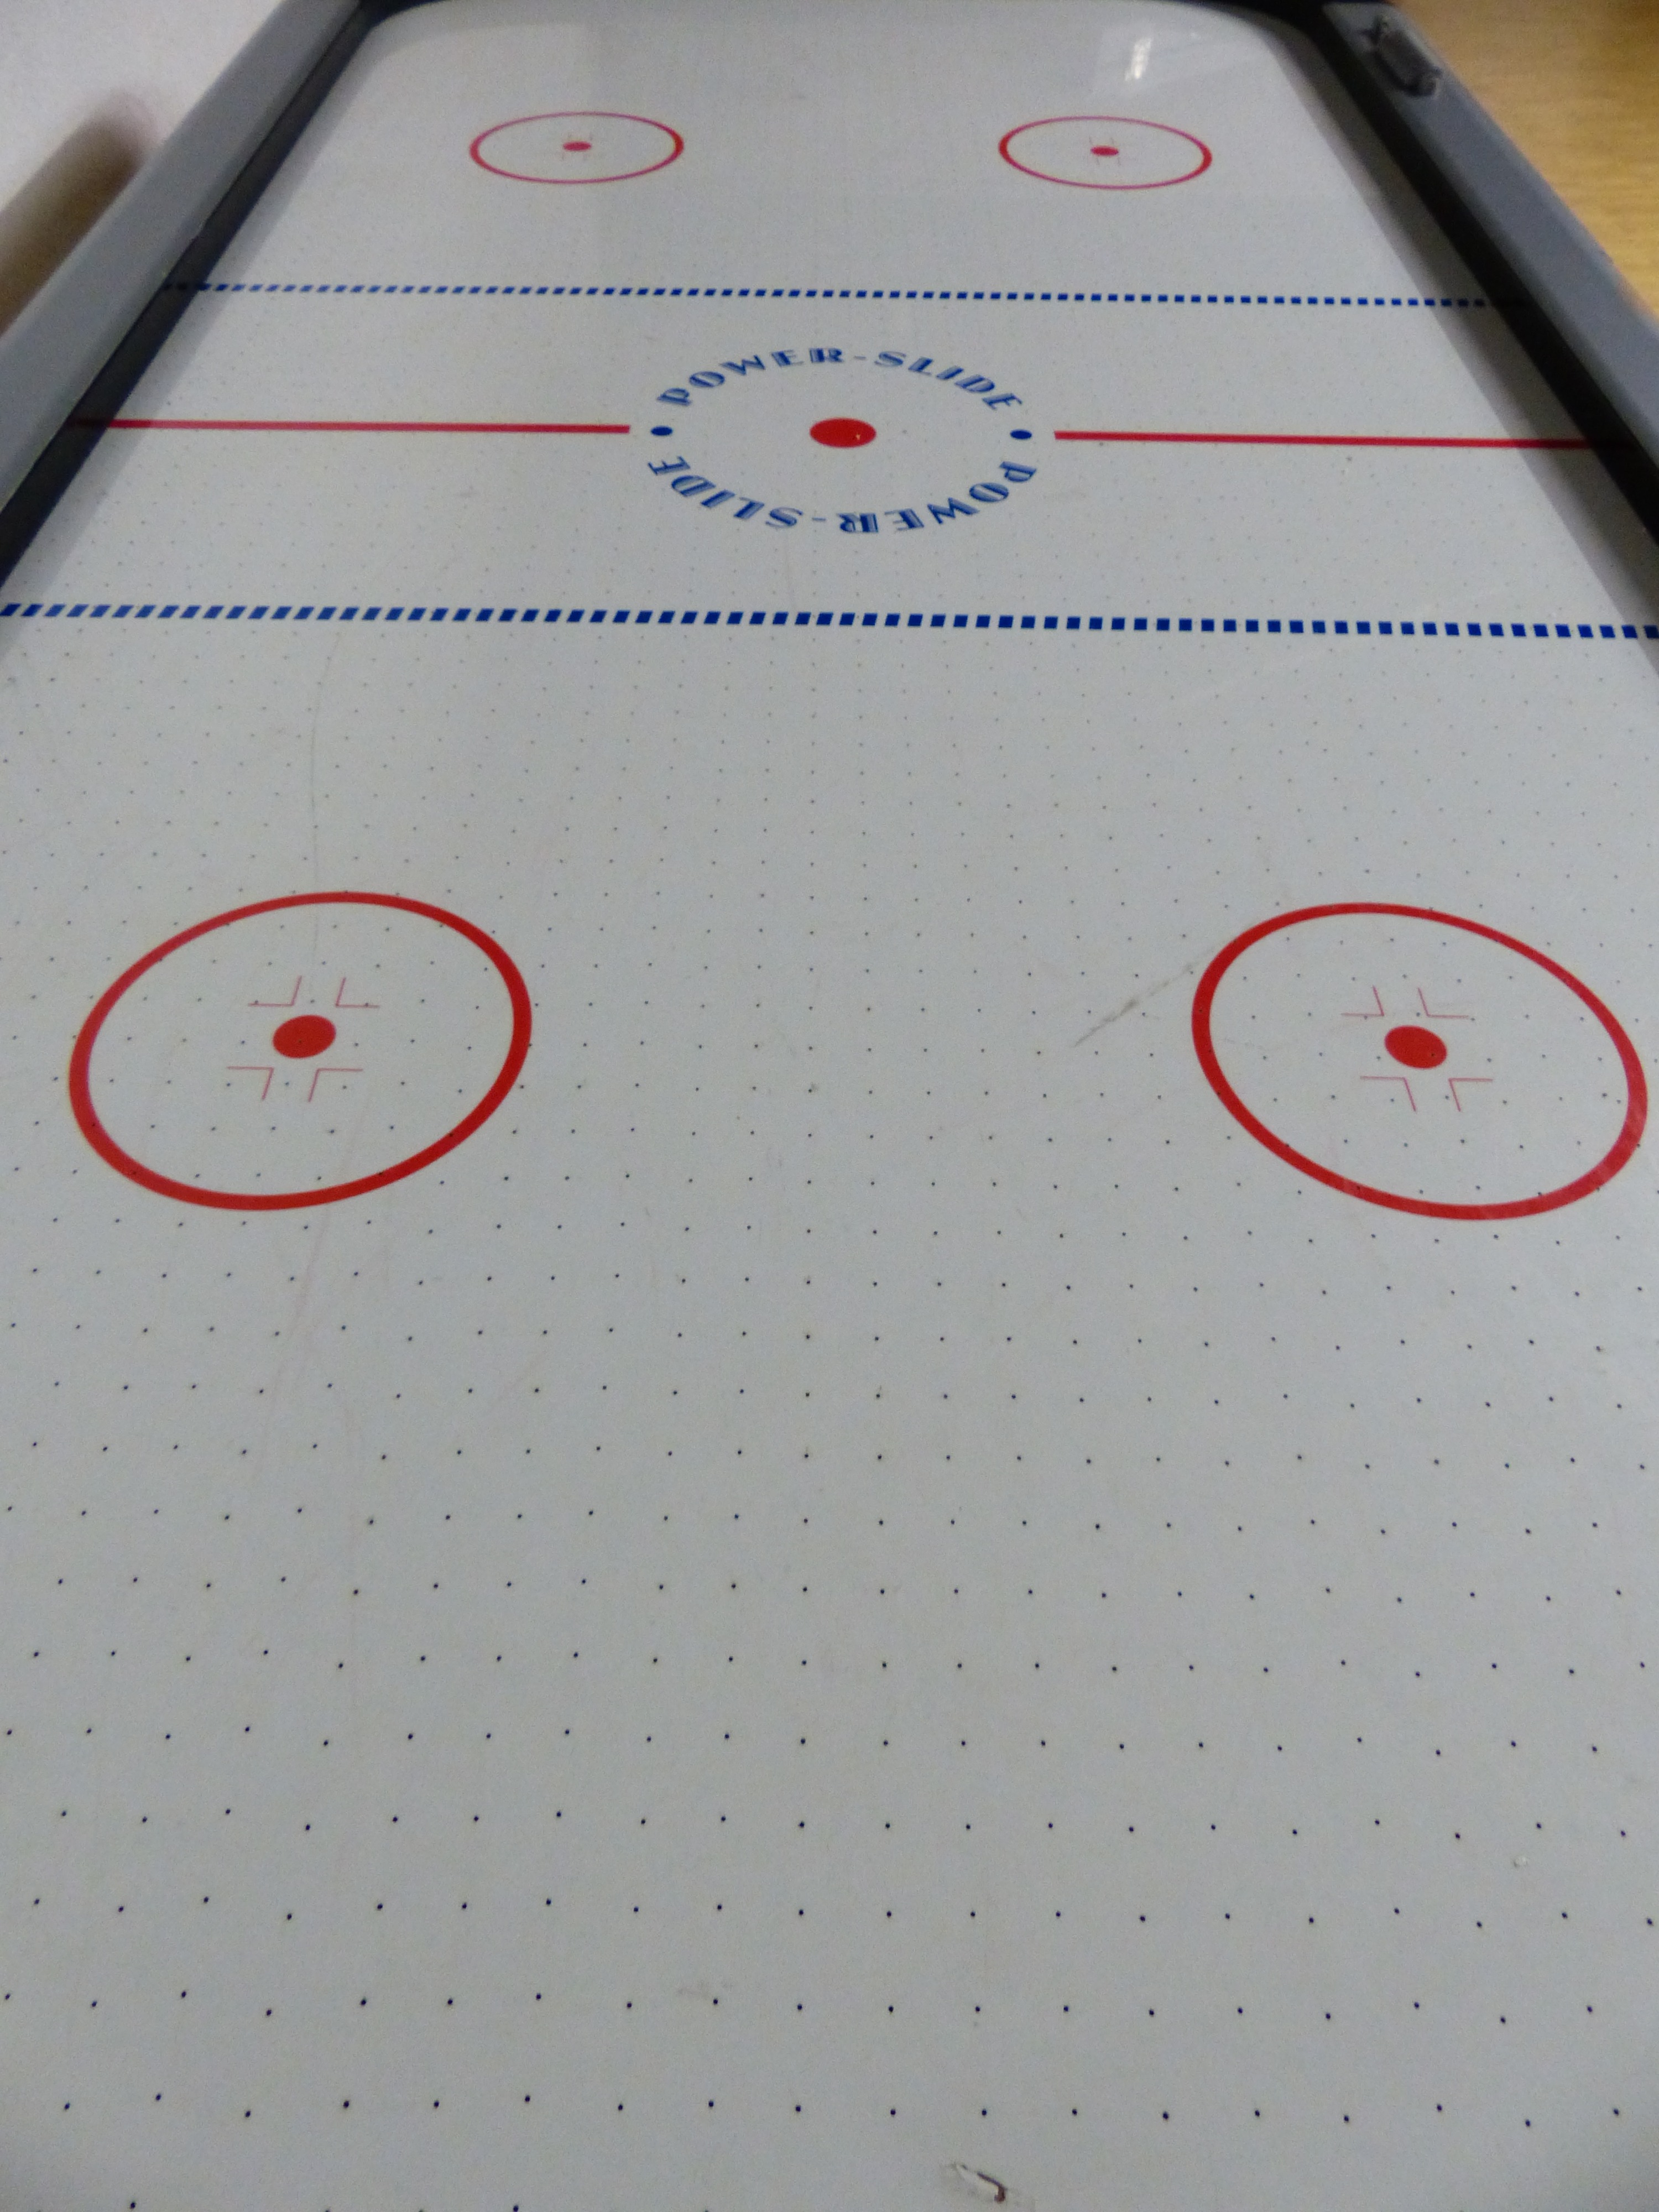
white, play, air, recreation, pool, circle, hockey, brand, sports, bat, games, shape, puck, discs, game table, nozzles, air hockey, indoor games and sports, carom billiards, table game, leisure pass, airhockeyspiel, table hockey, hockey table, air nozzles